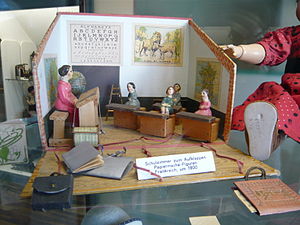
Legetøjsmuseum
Zürcher Spielzeugmuseum i Schweiz.
Et legetøjsmuseum er et museum, der udstiller legetøj, typisk inden for en bestemt kultur eller periode. De er forskellige fra børnemuseer, der er til børn, og ofte interaktive, hvorimod legetøjsmuseer kan være til både børn og voksne, og kan have interaktive dele eller udelukkende være udstilling.